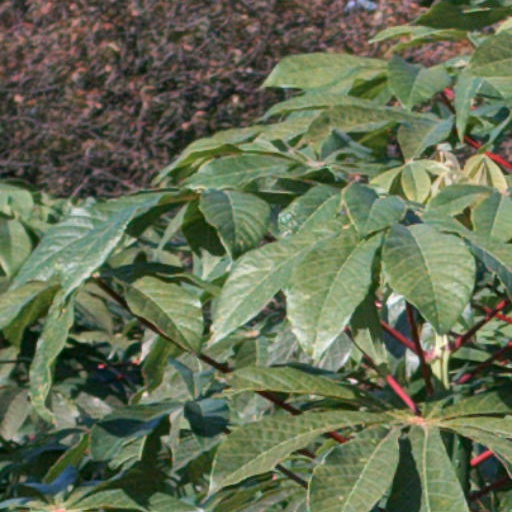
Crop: cassava